Achaemenid Empire

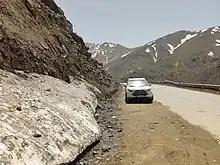
Part of the royal road that connected Ekbatan to Anatolia, this road is still in use today

Cyrus the Great founded the empire as a multi-state empire, governed from four capital cities: Pasargadae, Babylon, Susa and Ecbatana. The Achaemenids allowed a certain amount of regional autonomy in the form of the satrapy system. A satrapy was an administrative unit, usually organized on a geographical basis. A 'satrap' (governor) was the governor who administered the region, a 'general' supervised military recruitment and ensured order, and a 'state secretary' kept the official records. The general and the state secretary reported directly to the satrap as well as the central government. At differing times, there were between 20 and 30 satrapies.